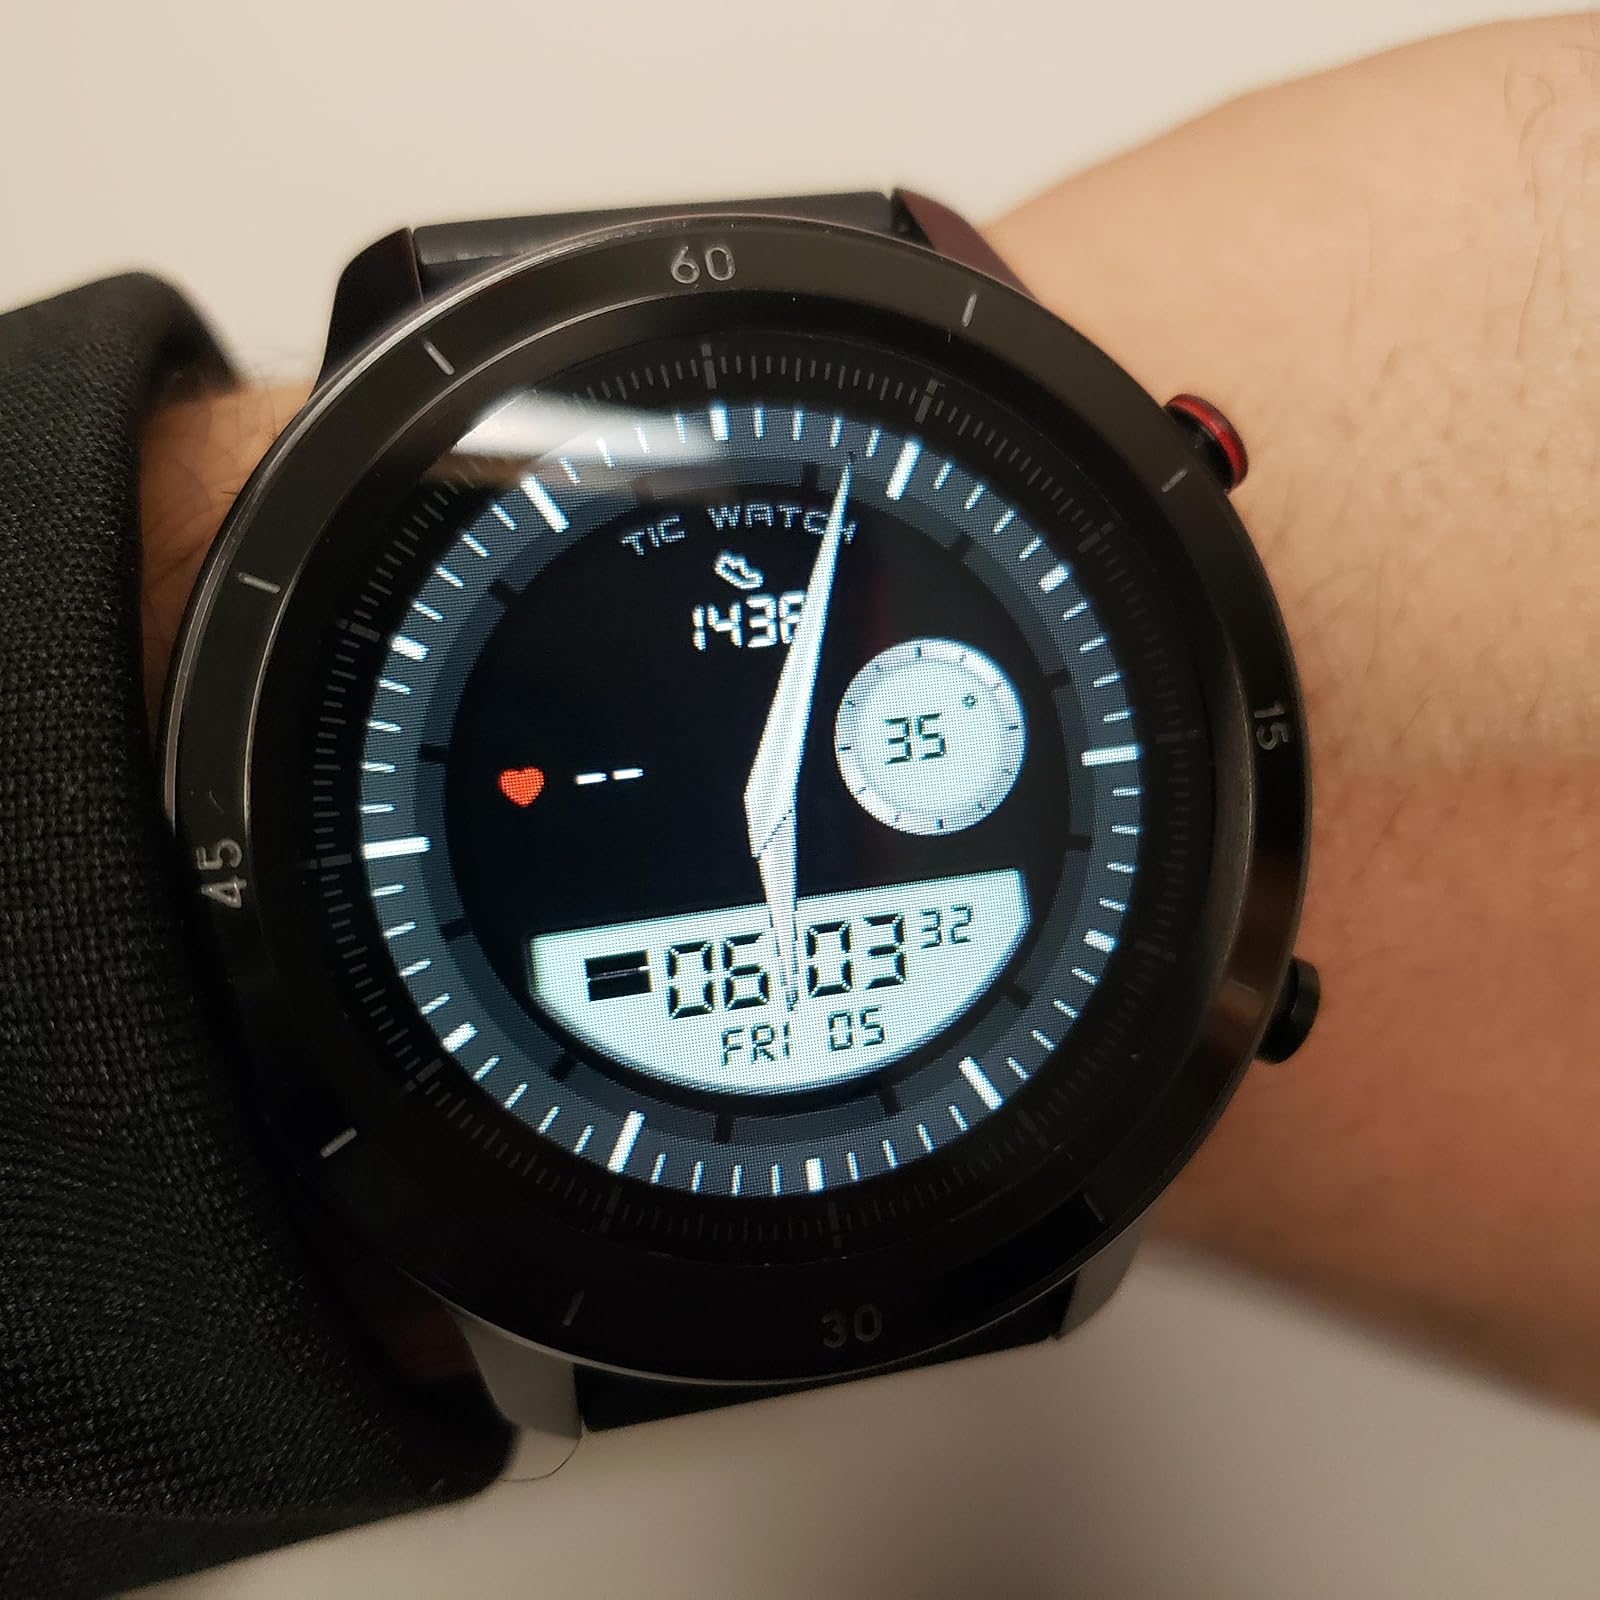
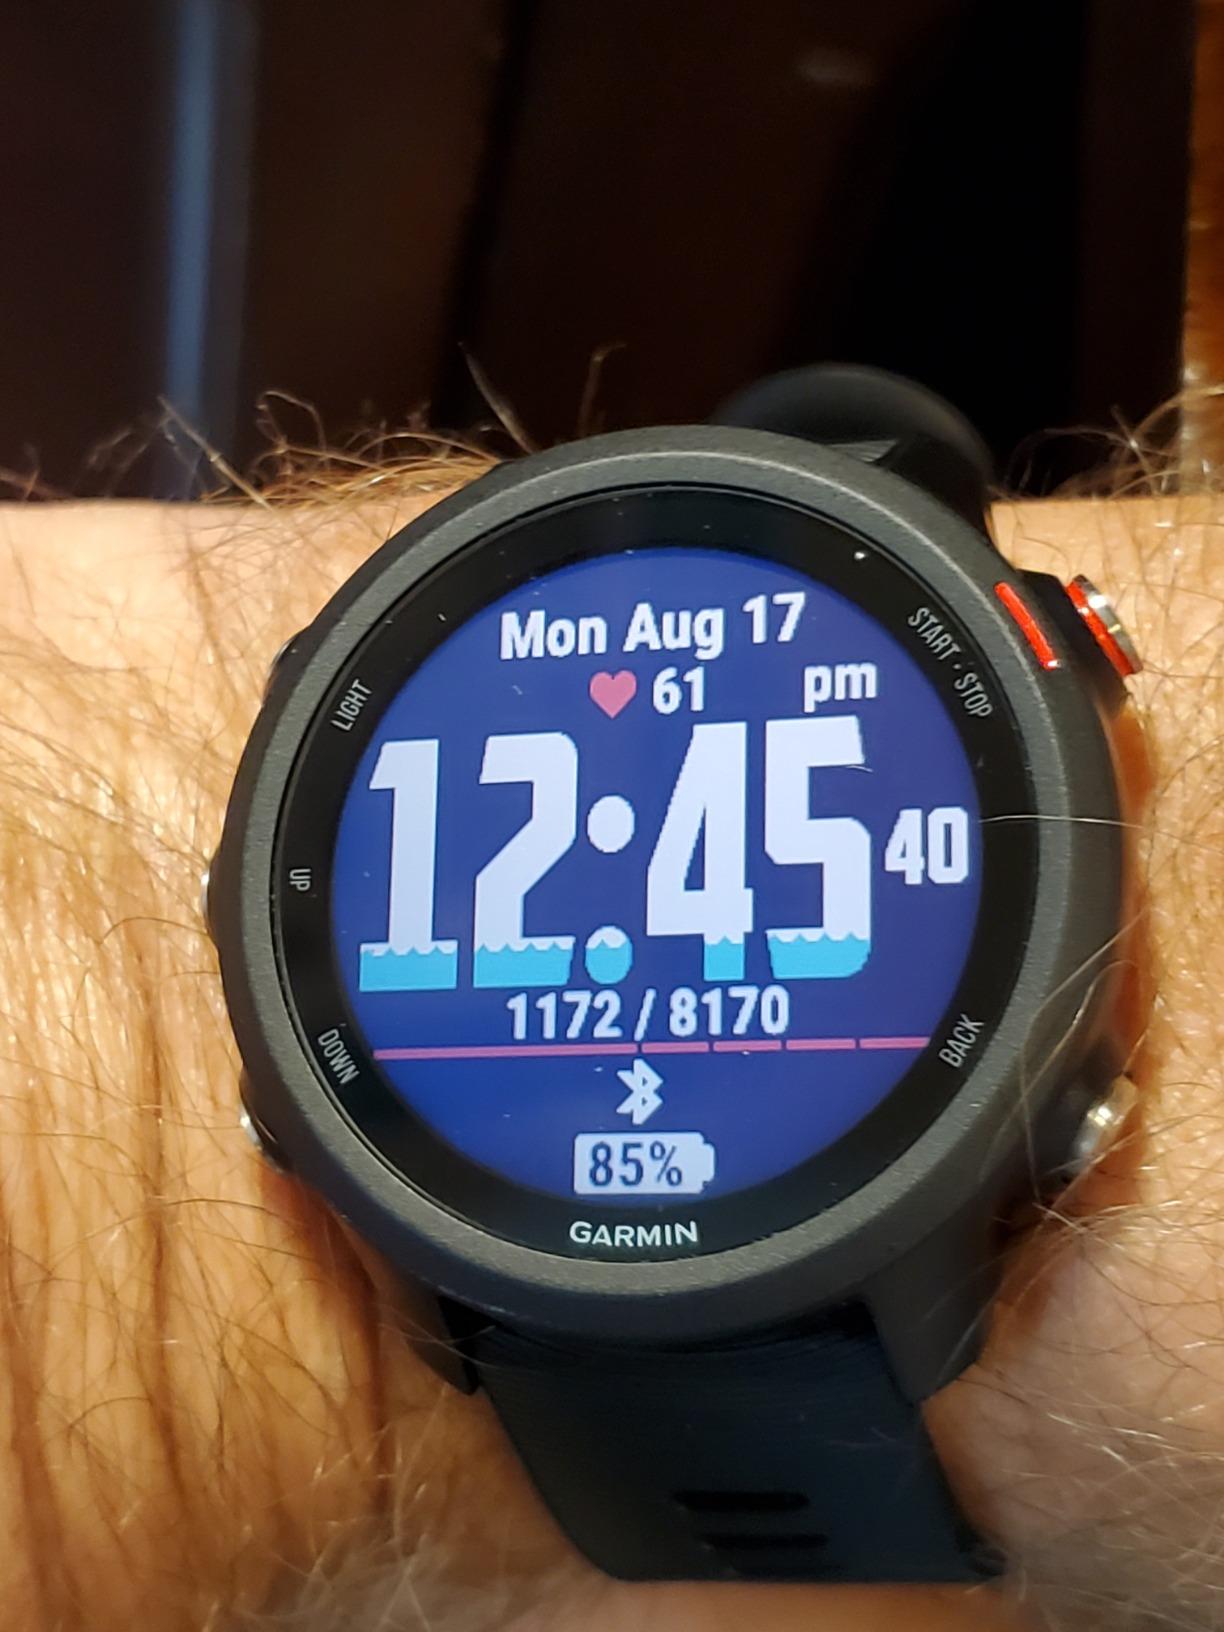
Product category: smartwatch
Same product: no